Prehistoric Wales

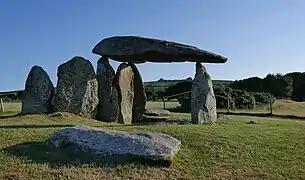
Pentre Ifan

The earliest farming communities are now believed to date from about 4000 BC, marking the beginning of the Neolithic period. Pollen evidence indicates the clearing of forests on an increasing scale during this period. The Neolithic saw the construction of many chambered tombs, the most notable including Bryn Celli Ddu and Barclodiad y Gawres on Anglesey. Also on the isle is one of the earliest settlements in Wales (potentially Wales' first village). The wooden long houses near Llanfaethlu is the remains of a Neolithic village dated to 4,000 BC. Flint tools were also found at the site.